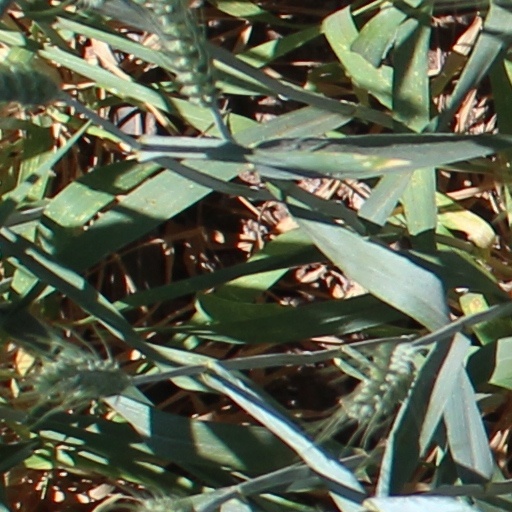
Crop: wheat